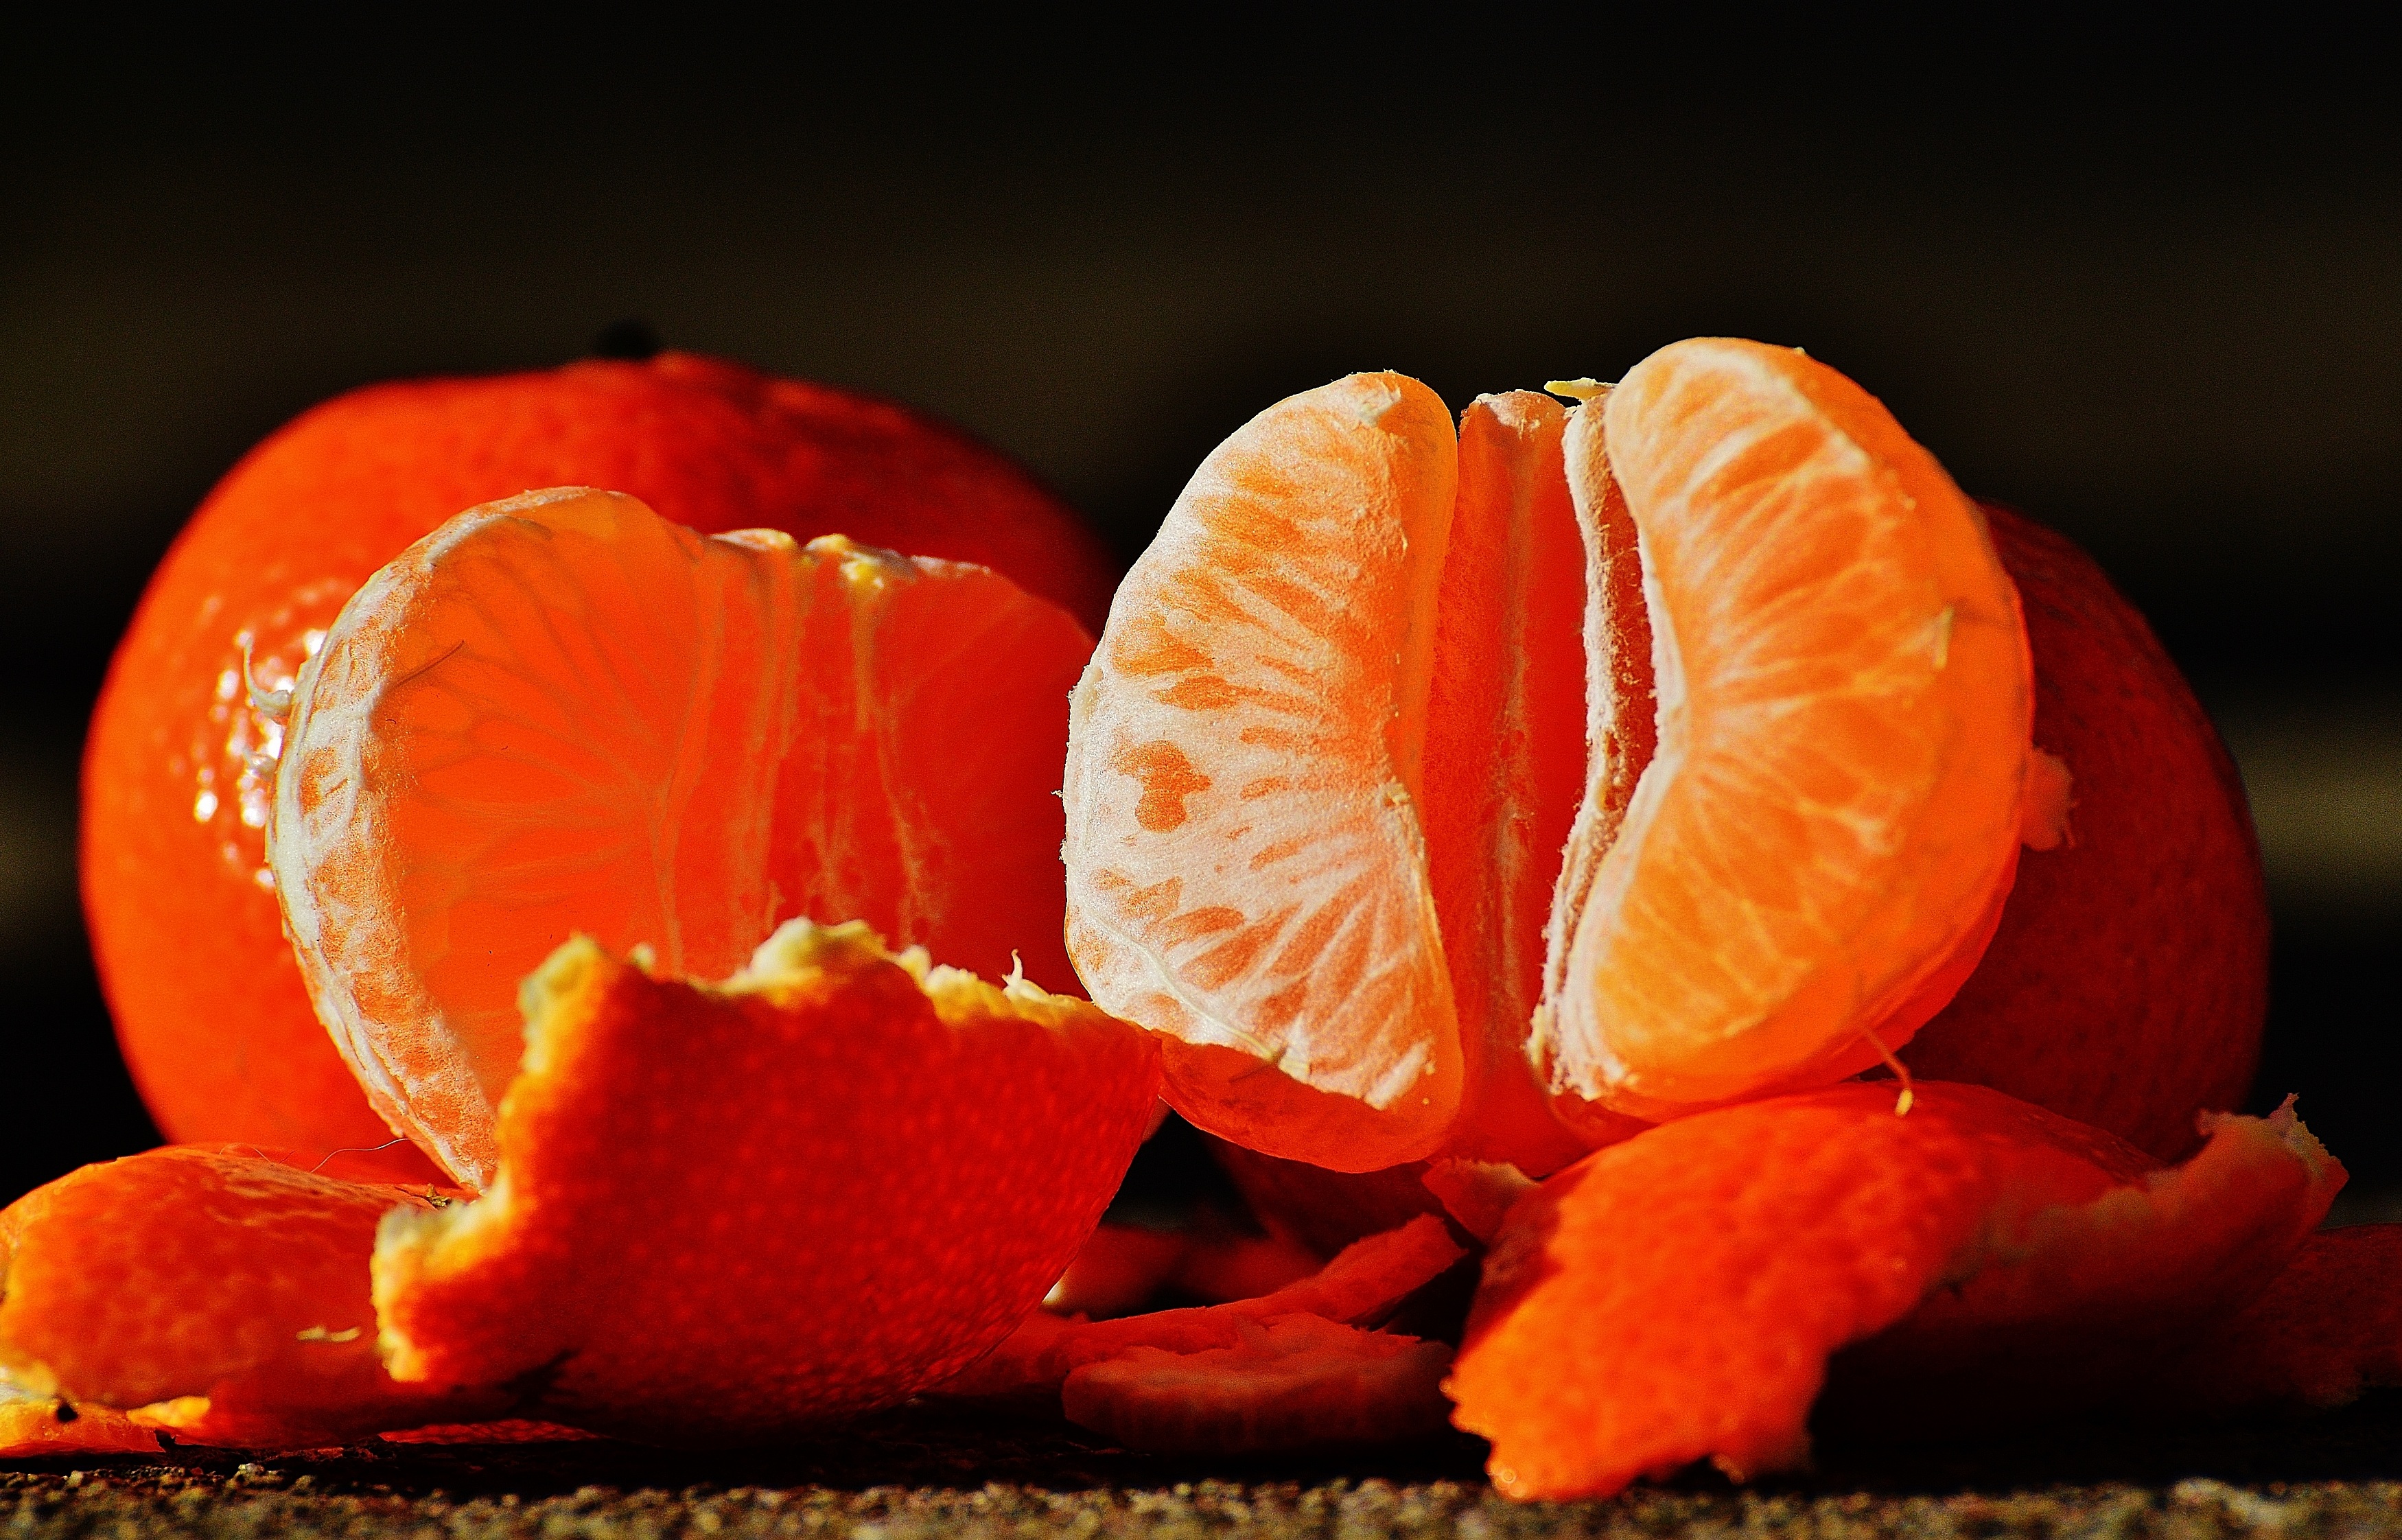
plant, fruit, sweet, leaf, flower, petal, orange, food, red, produce, autumn, pumpkin, juicy, healthy, eat, delicious, close up, fruits, tangerine, organ, carving, vitamins, frisch, macro photography, flowering plant, tangerines, fruity, citrus fruit, mandarin orange, land plant